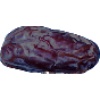
Label: Dates 1